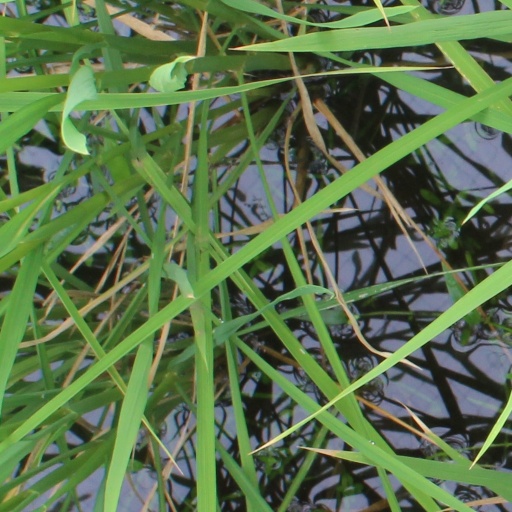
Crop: rice